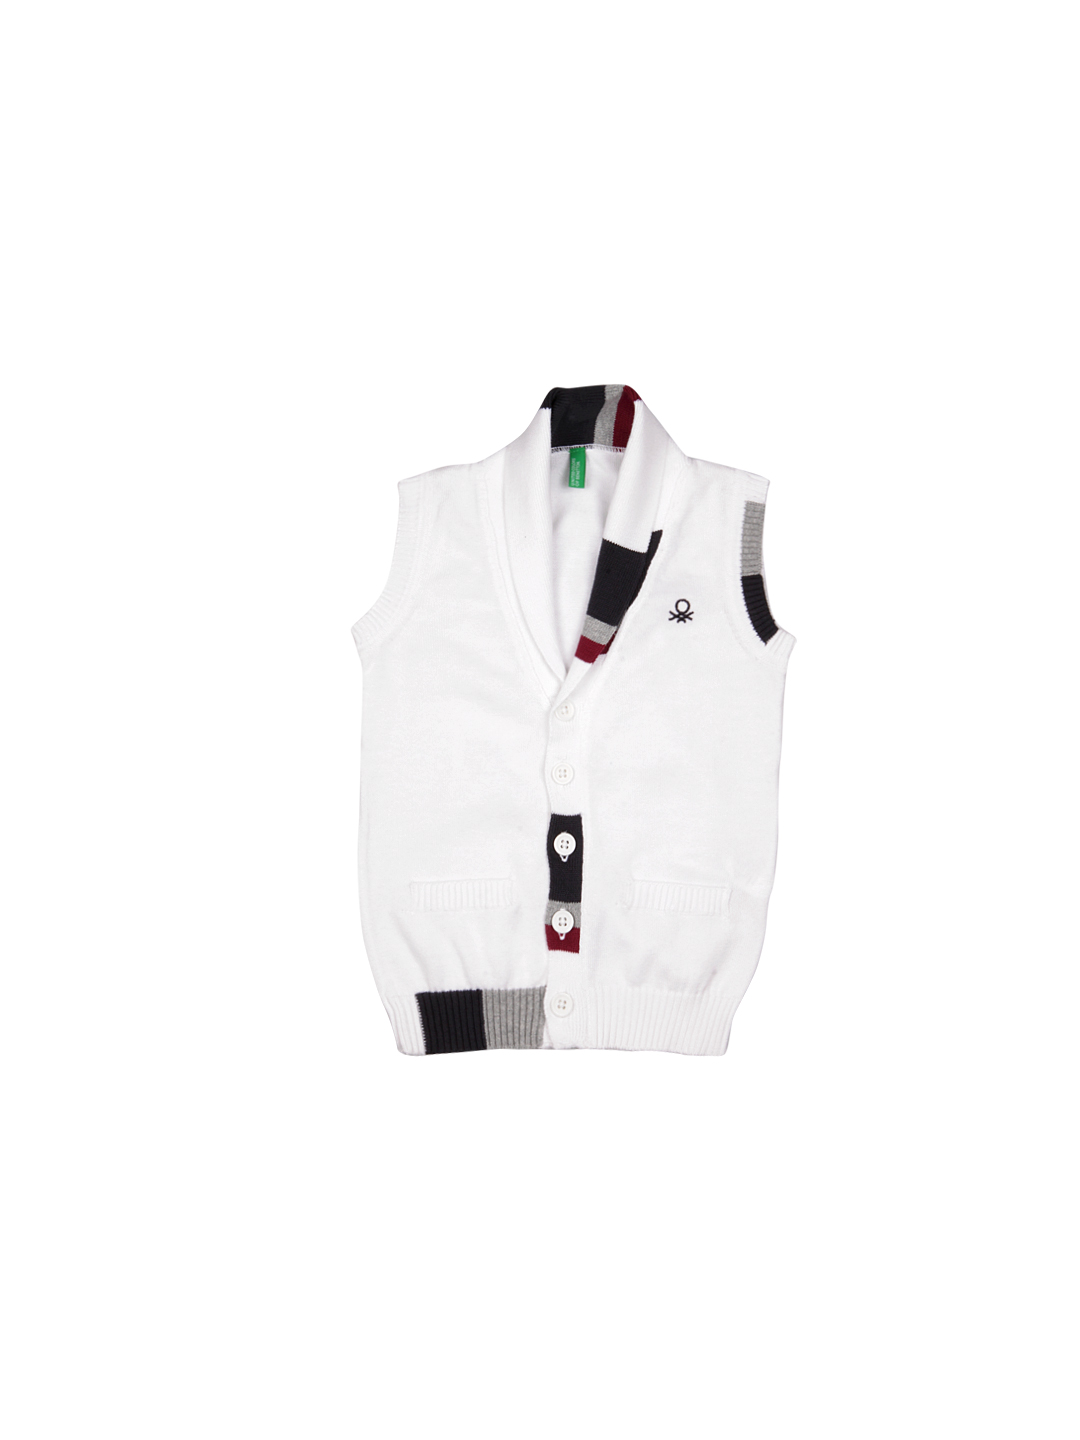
United Colors of Benetton Boys White Waistcoat
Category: Apparel / Topwear / Waistcoat
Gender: Boys
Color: White
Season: Summer 2012
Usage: Casual